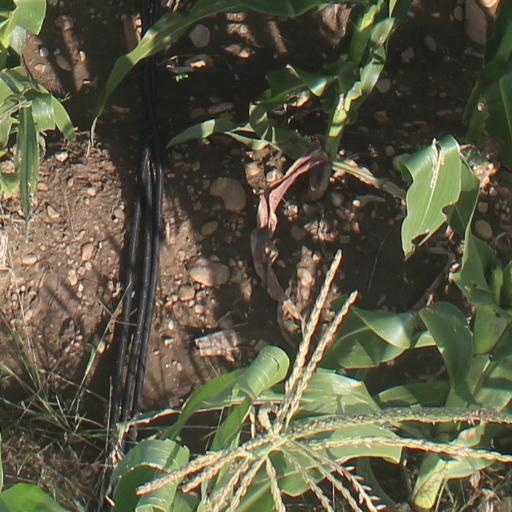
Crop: maize; corn